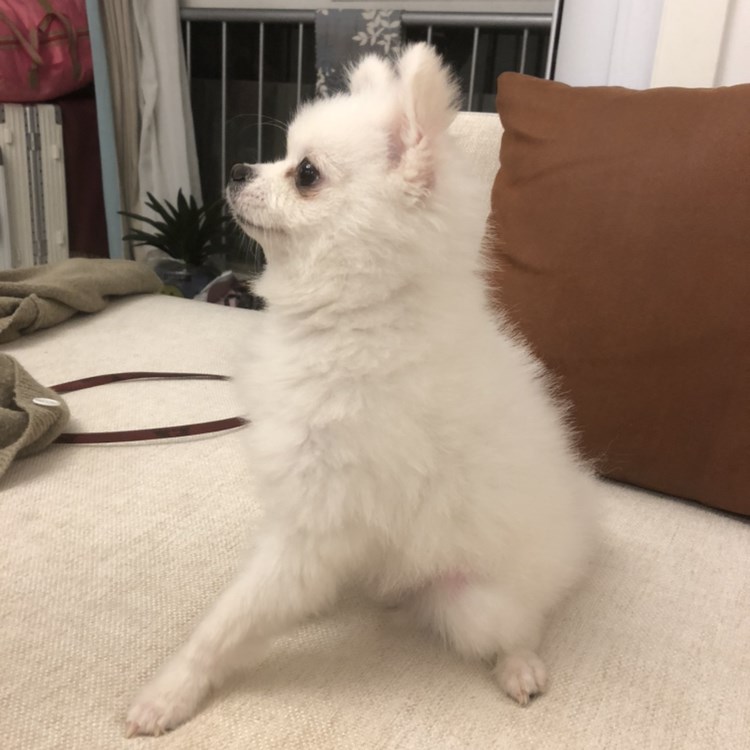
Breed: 1936-n000005-Pomeranian